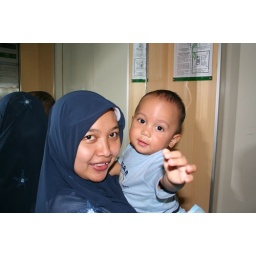
in blue dress code